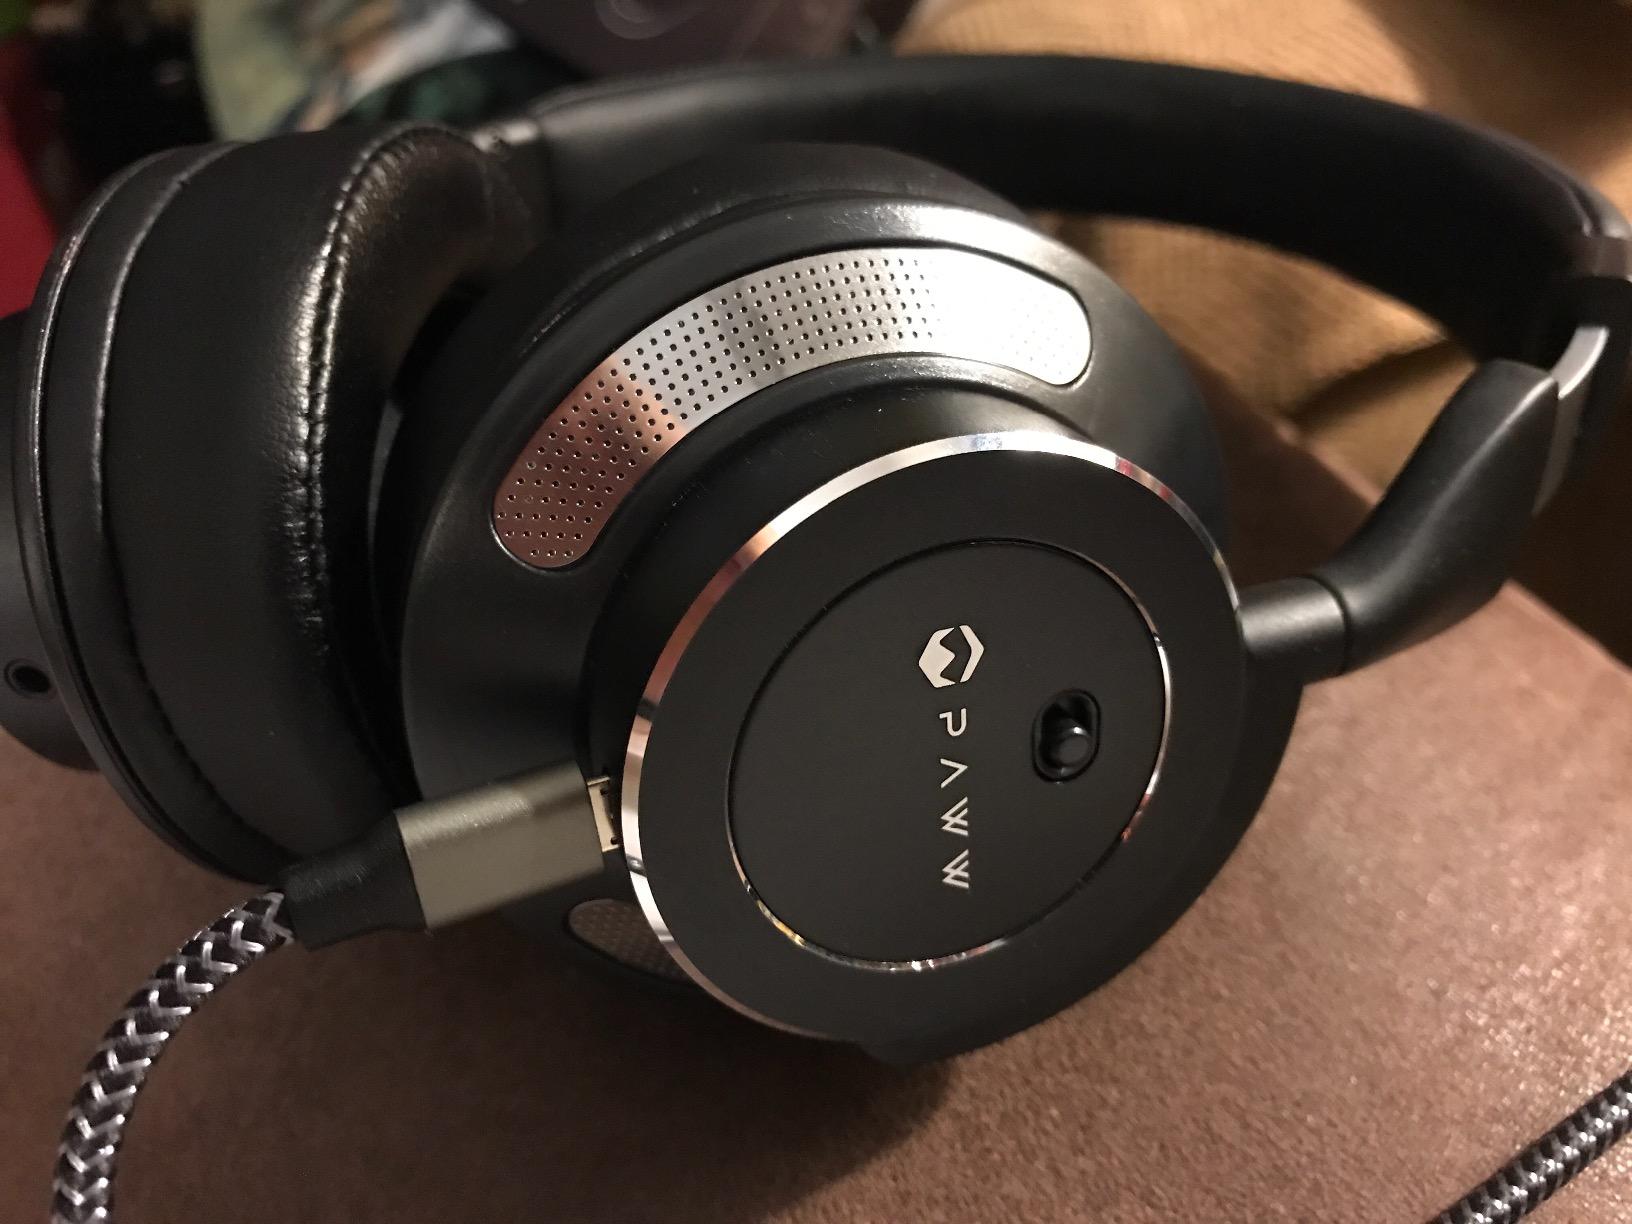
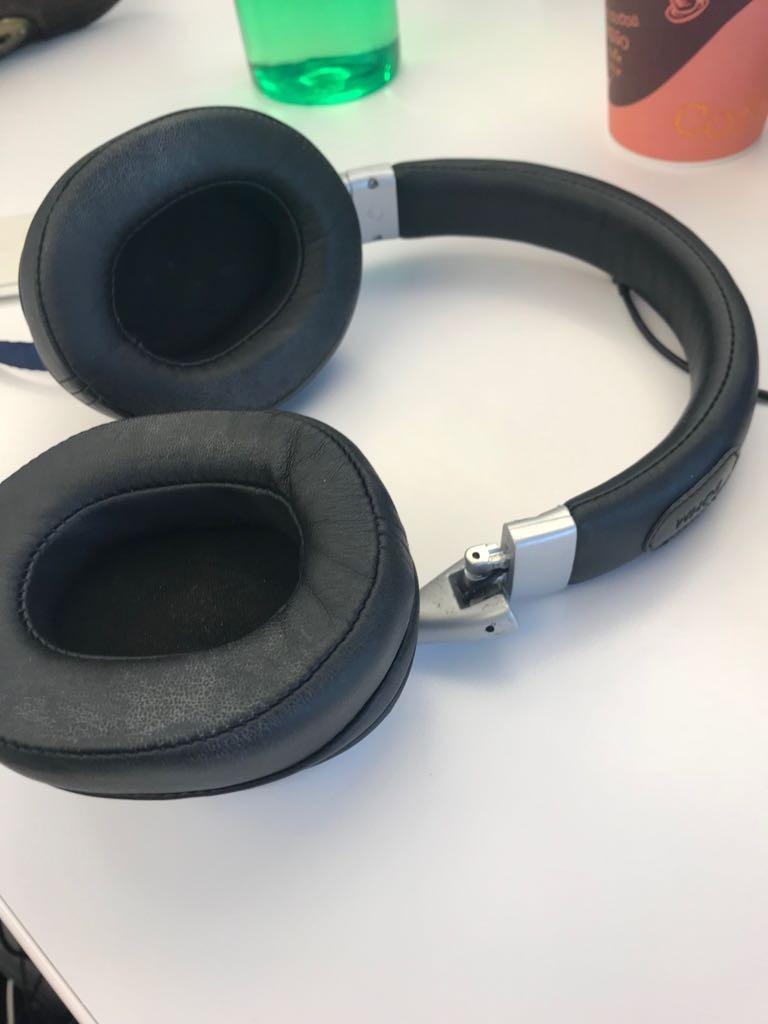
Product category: headphones
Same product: no